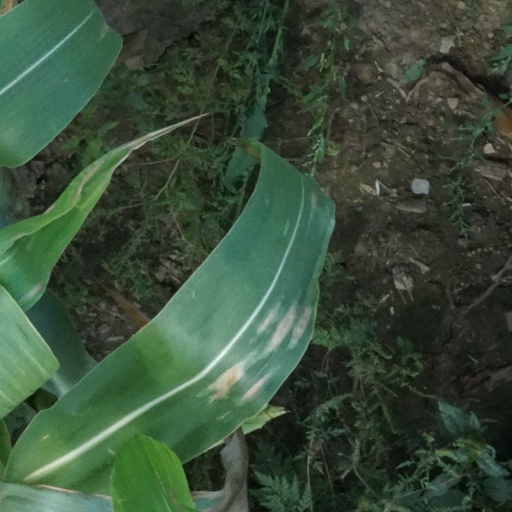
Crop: maize; corn